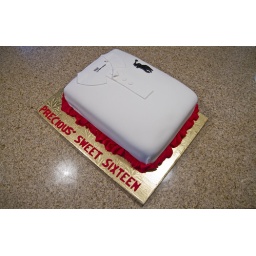
Triple layer red velvet sheet cake w/ cream cheese frosting. Great shot provided by Stuylin